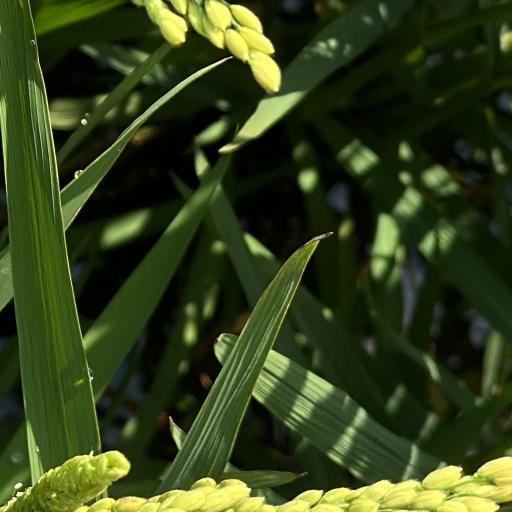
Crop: rice